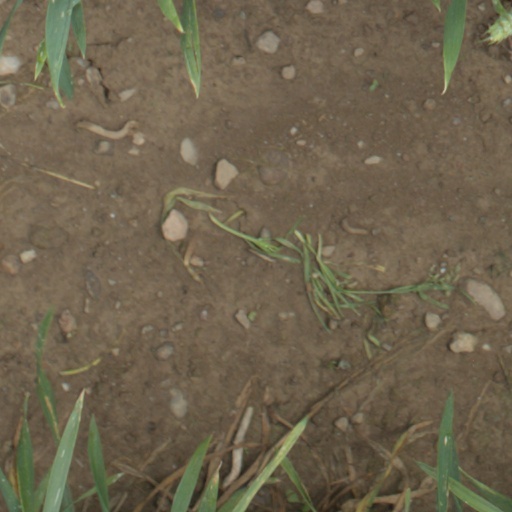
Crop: wheat